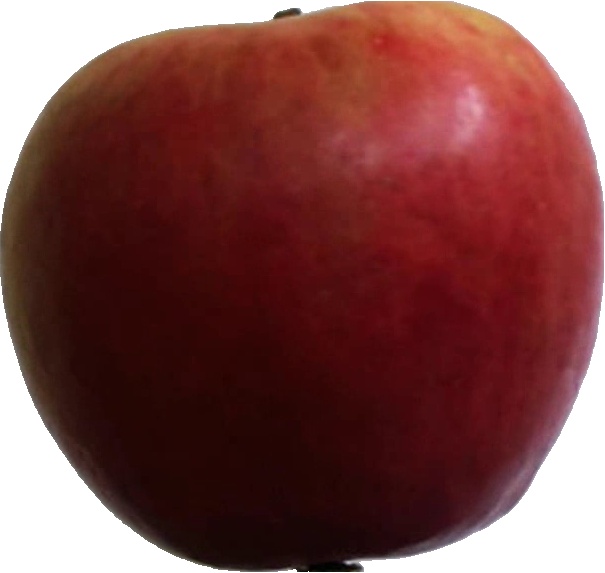
Label: apple_crimson_snow_1